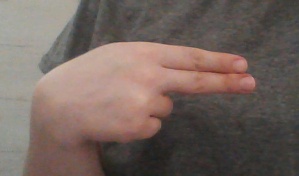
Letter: ain